Ruddy duck

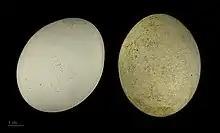
"Oxyura jamaicensis" - MHNT

The ruddy duck (Oxyura jamaicensis) is a species of duck in the family Anatidae. The ruddy duck is one of six species within the stiff-tailed ducks (genus "Oxyura"). Stiff-tailed ducks occupy heavily vegetated habitats in North and South America as well as the British Isles, France, and Spain. In the 1940s, the ruddy duck was introduced to the United Kingdom, where it has since established a growing population. Outside the Americas, the ruddy duck is considered a highly invasive species, prompting many countries to initiate culling projects to eradicate it from the native ecosystem.